Karst Shepherd

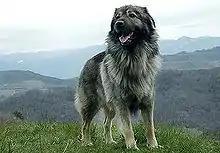
Photo of a Karst Shepherd Dog

The Karst Shepherd is named after the Karst Plateau in Slovenia and more generally after the Karst landscape that extends to Croatia and partly in Bosnia and Herzegovina, from the Gulf of Trieste to the Dinaric Alps. Mostly bred in Slovenia and Istria in Croatia. The ancestral type of the modern day breed travelled with shepherds through this area, and most likely came with ancient nomadic pastoralists. In 1689, the ethnographer Johann Weikhard von Valvasor mentioned the shepherd's dogs of the area in his work "The Glory of the Duchy of Carniola" and described them as strong and fearless dogs from Pivka area. In the 20th century, when the landrace shepherd dogs began to be documented as a modern breed, it was first referred to as the Illyrian Shepherd (1939).